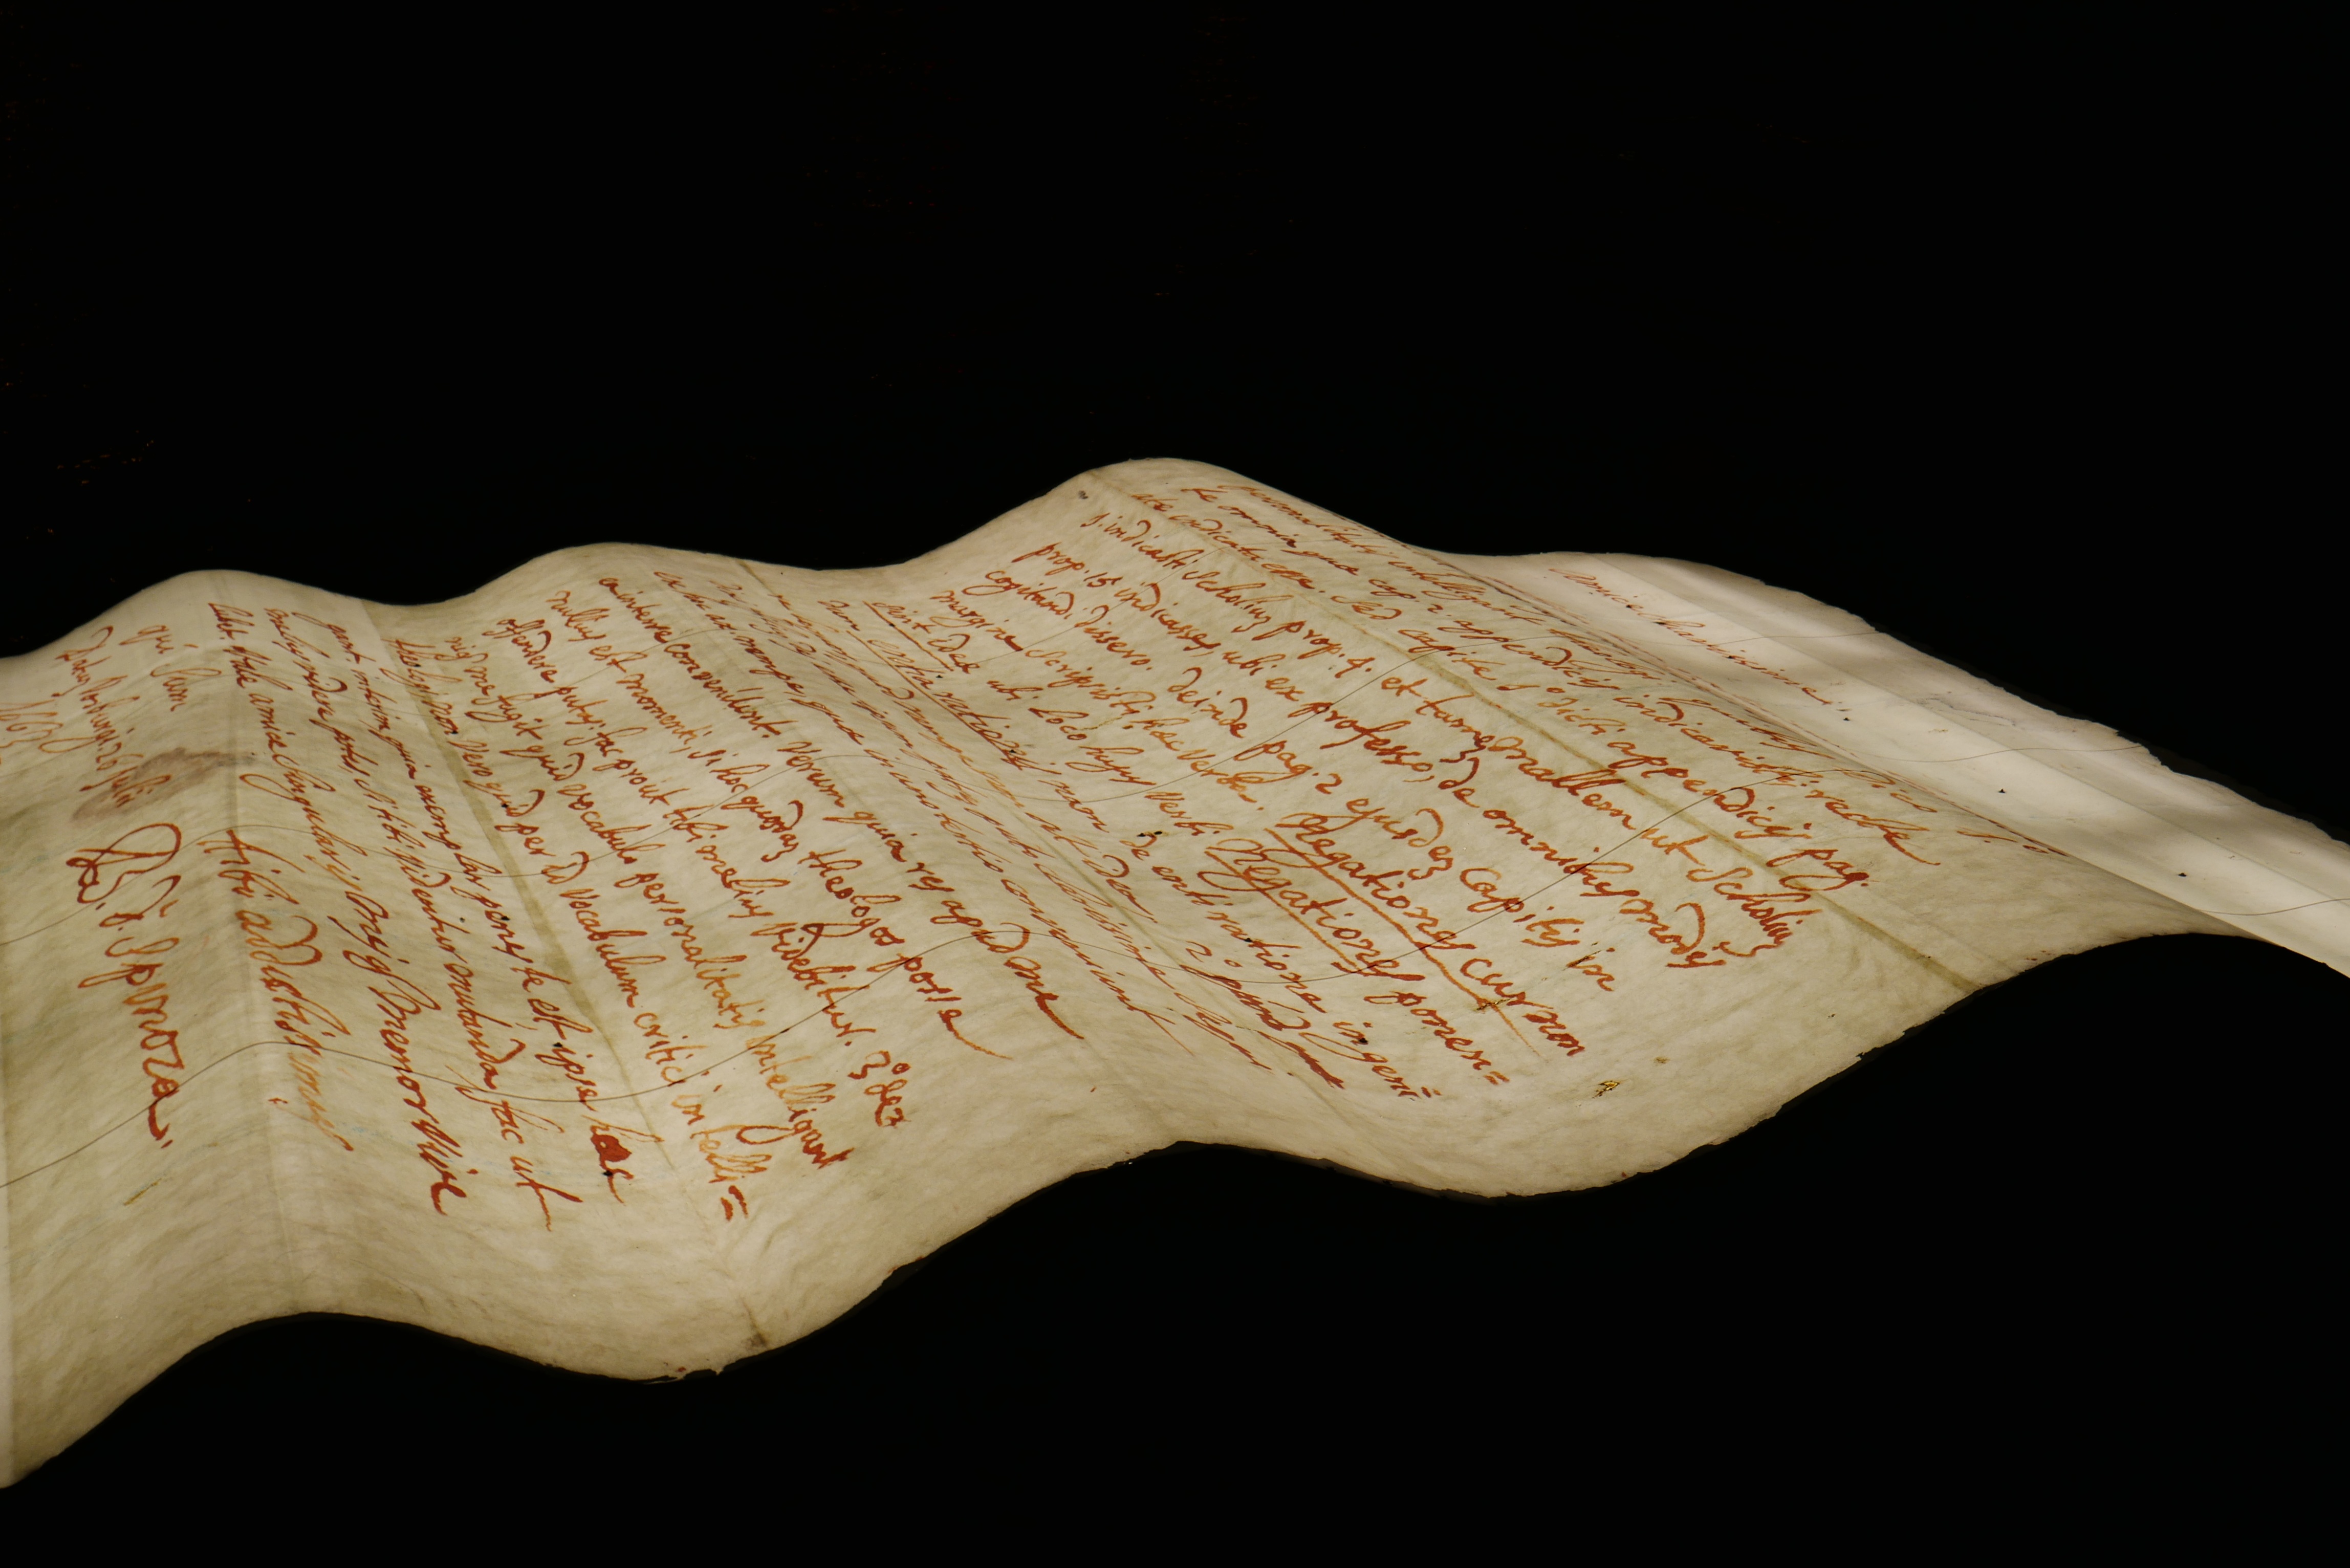
hand, wing, light, wood, guitar, pattern, letter, bone, scripture, amsterdam, light art, written, work of art, lighting festival